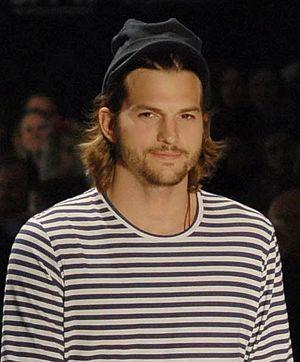
Mon oncle Charlie est une série télévisée américaine en 262 épisodes de 22 minutes, créée par Chuck Lorre et Lee Aronsohn, diffusée entre le 22 septembre 2003 et le 19 février 2015 sur le réseau CBS aux États-Unis et sur CTV ou CTV Two, au Canada.